Recognition of same-sex unions in Nigeria

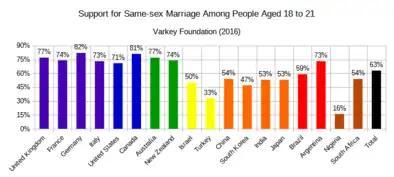
Support for same-sex marriage among 18–21-year-olds according to a 2016 survey from the Varkey Foundation

A 2015 opinion poll conducted by NOIPolls in partnership with the Initiative for Equal Rights and the Bisi Alimi Foundation showed that 87% of Nigerians supported the "Same Sex Marriage (Prohibition) Act 2013".